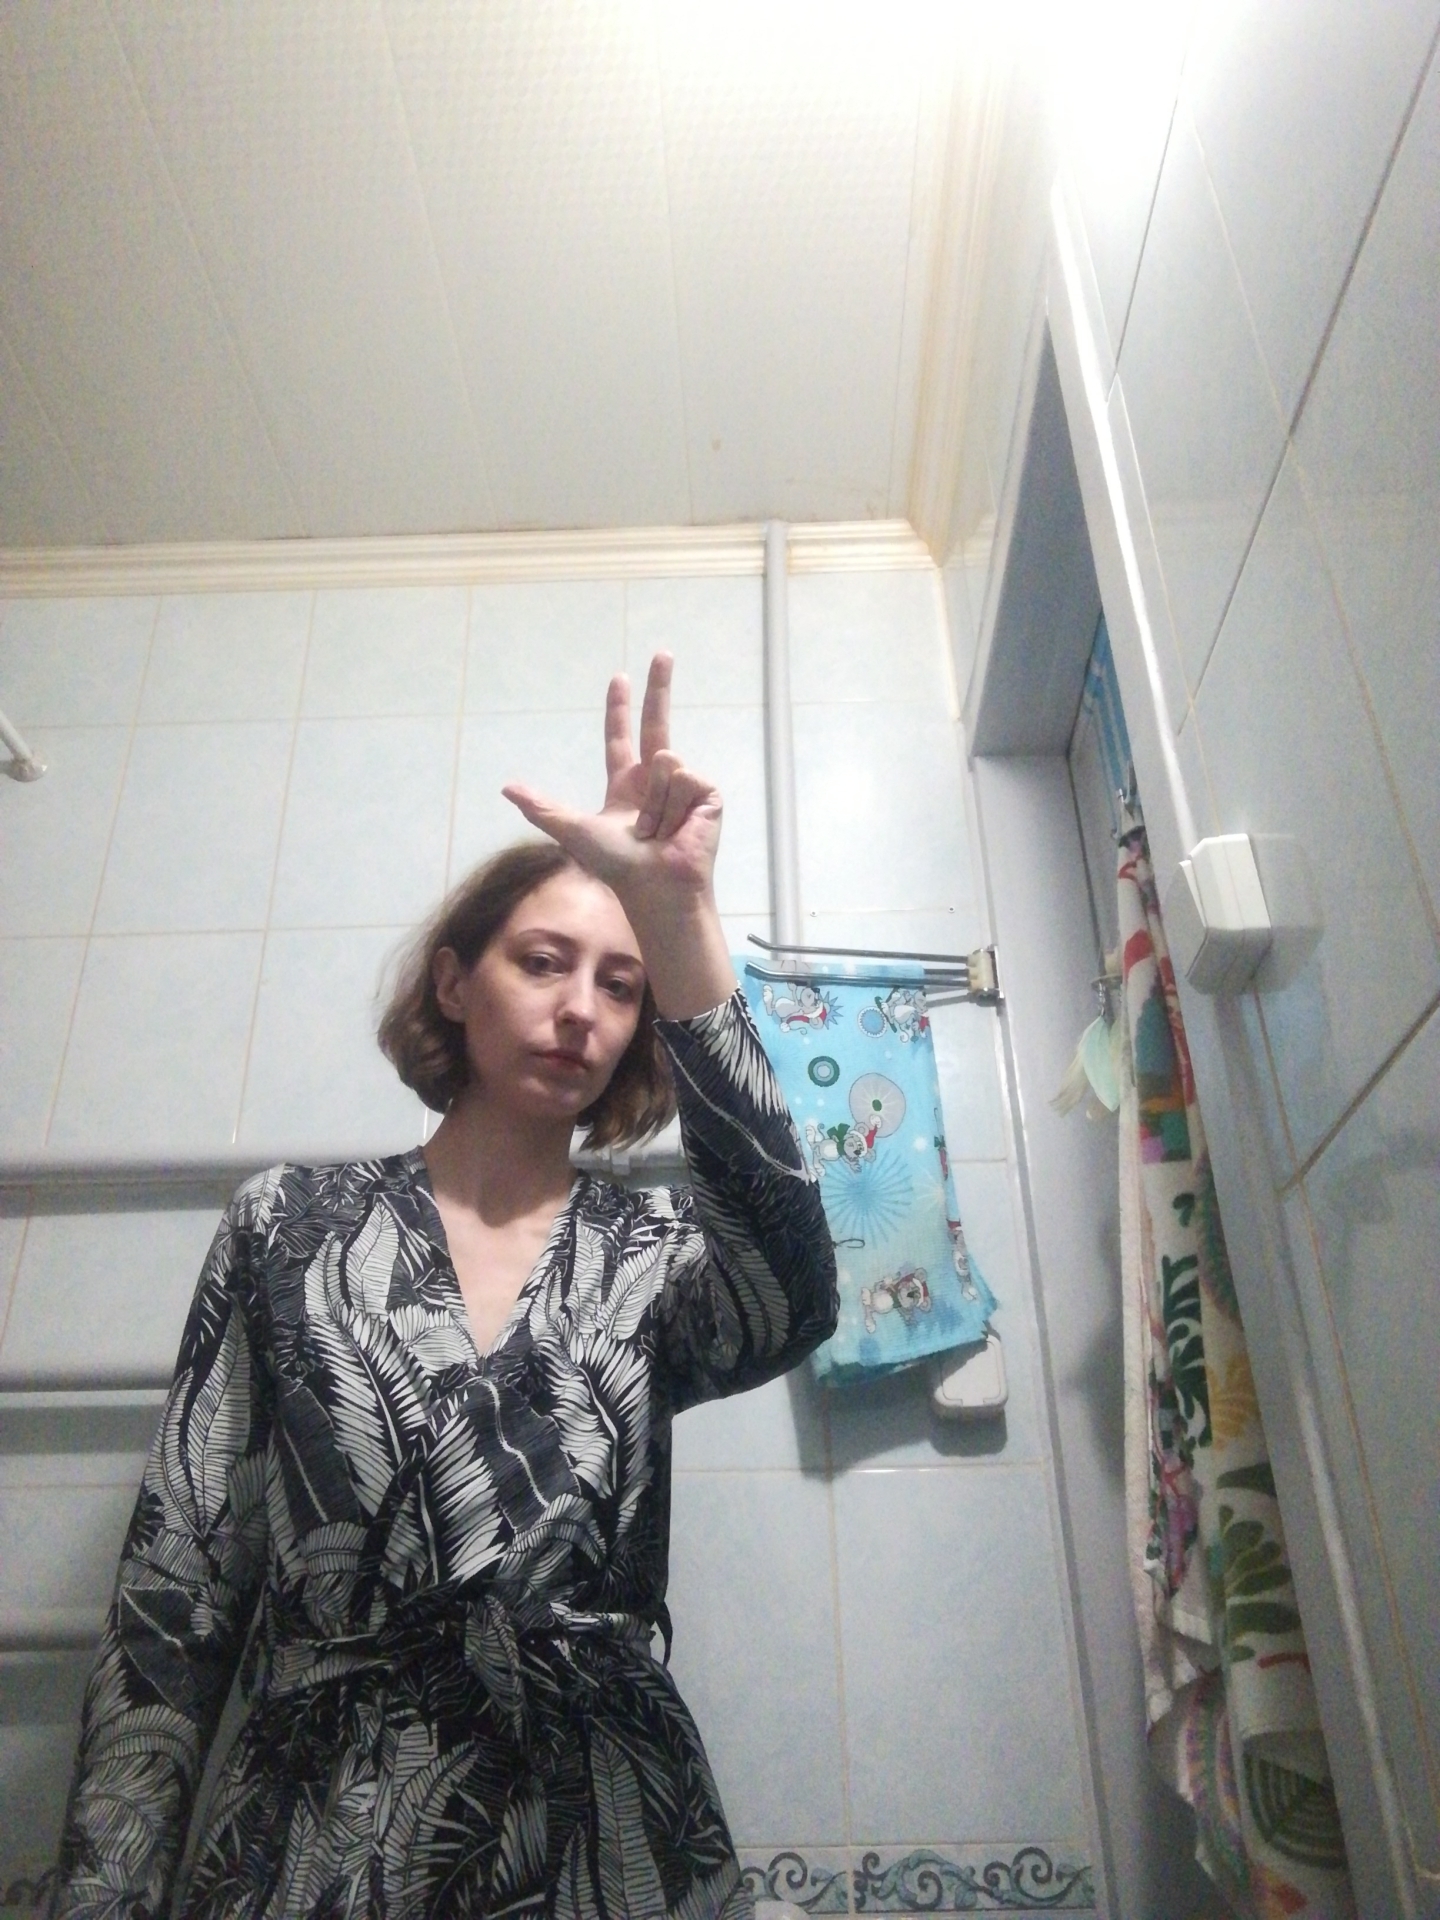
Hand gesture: three2